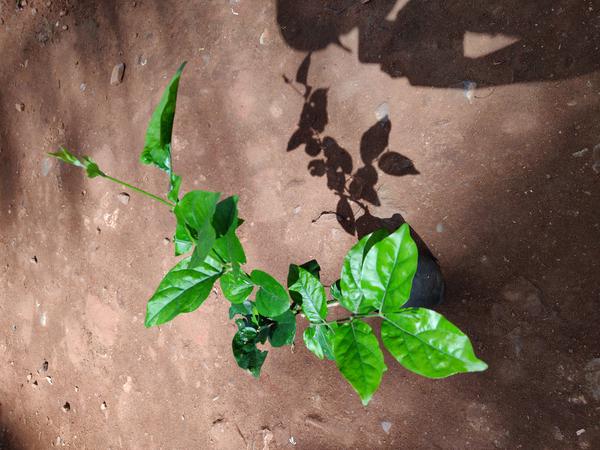
Plant: Jasmine